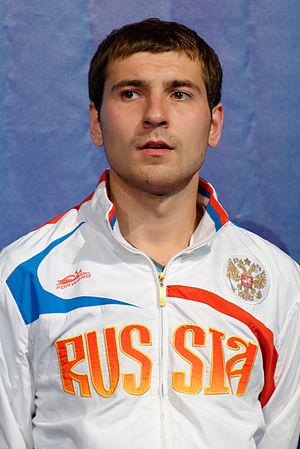
Le Russe Pavel Sukhov sur le podium de l'épée masculine aux championnats du monde d'escrime 2013 au Syma Hall à Budapest, le 8 août 2013.
Pavel Vladislavovich Sukhov, né le 7 mai 1988 à Kouïbichev est un escrimeur russe et pratiquant l'épée.